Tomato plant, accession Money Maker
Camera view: vertical (180 deg); turntable rotation: 300 degrees
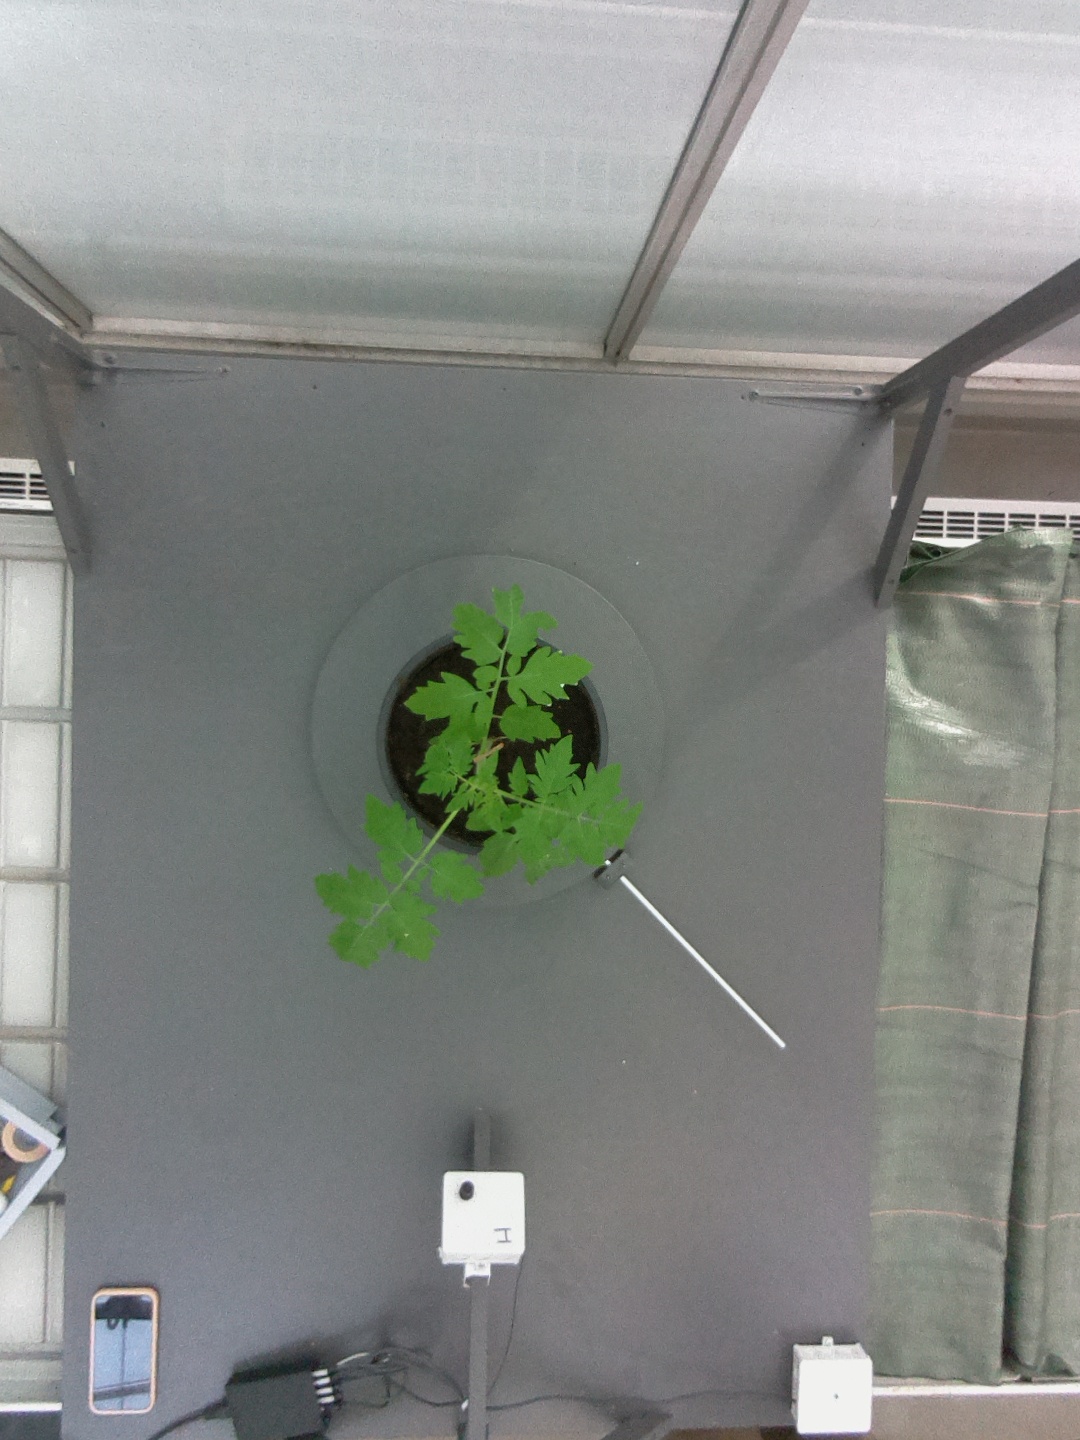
BBCH growth stage 13: 6 of true leaves visible